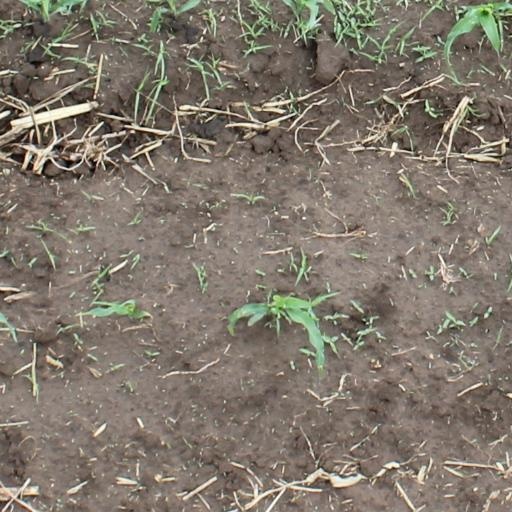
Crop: maize; corn